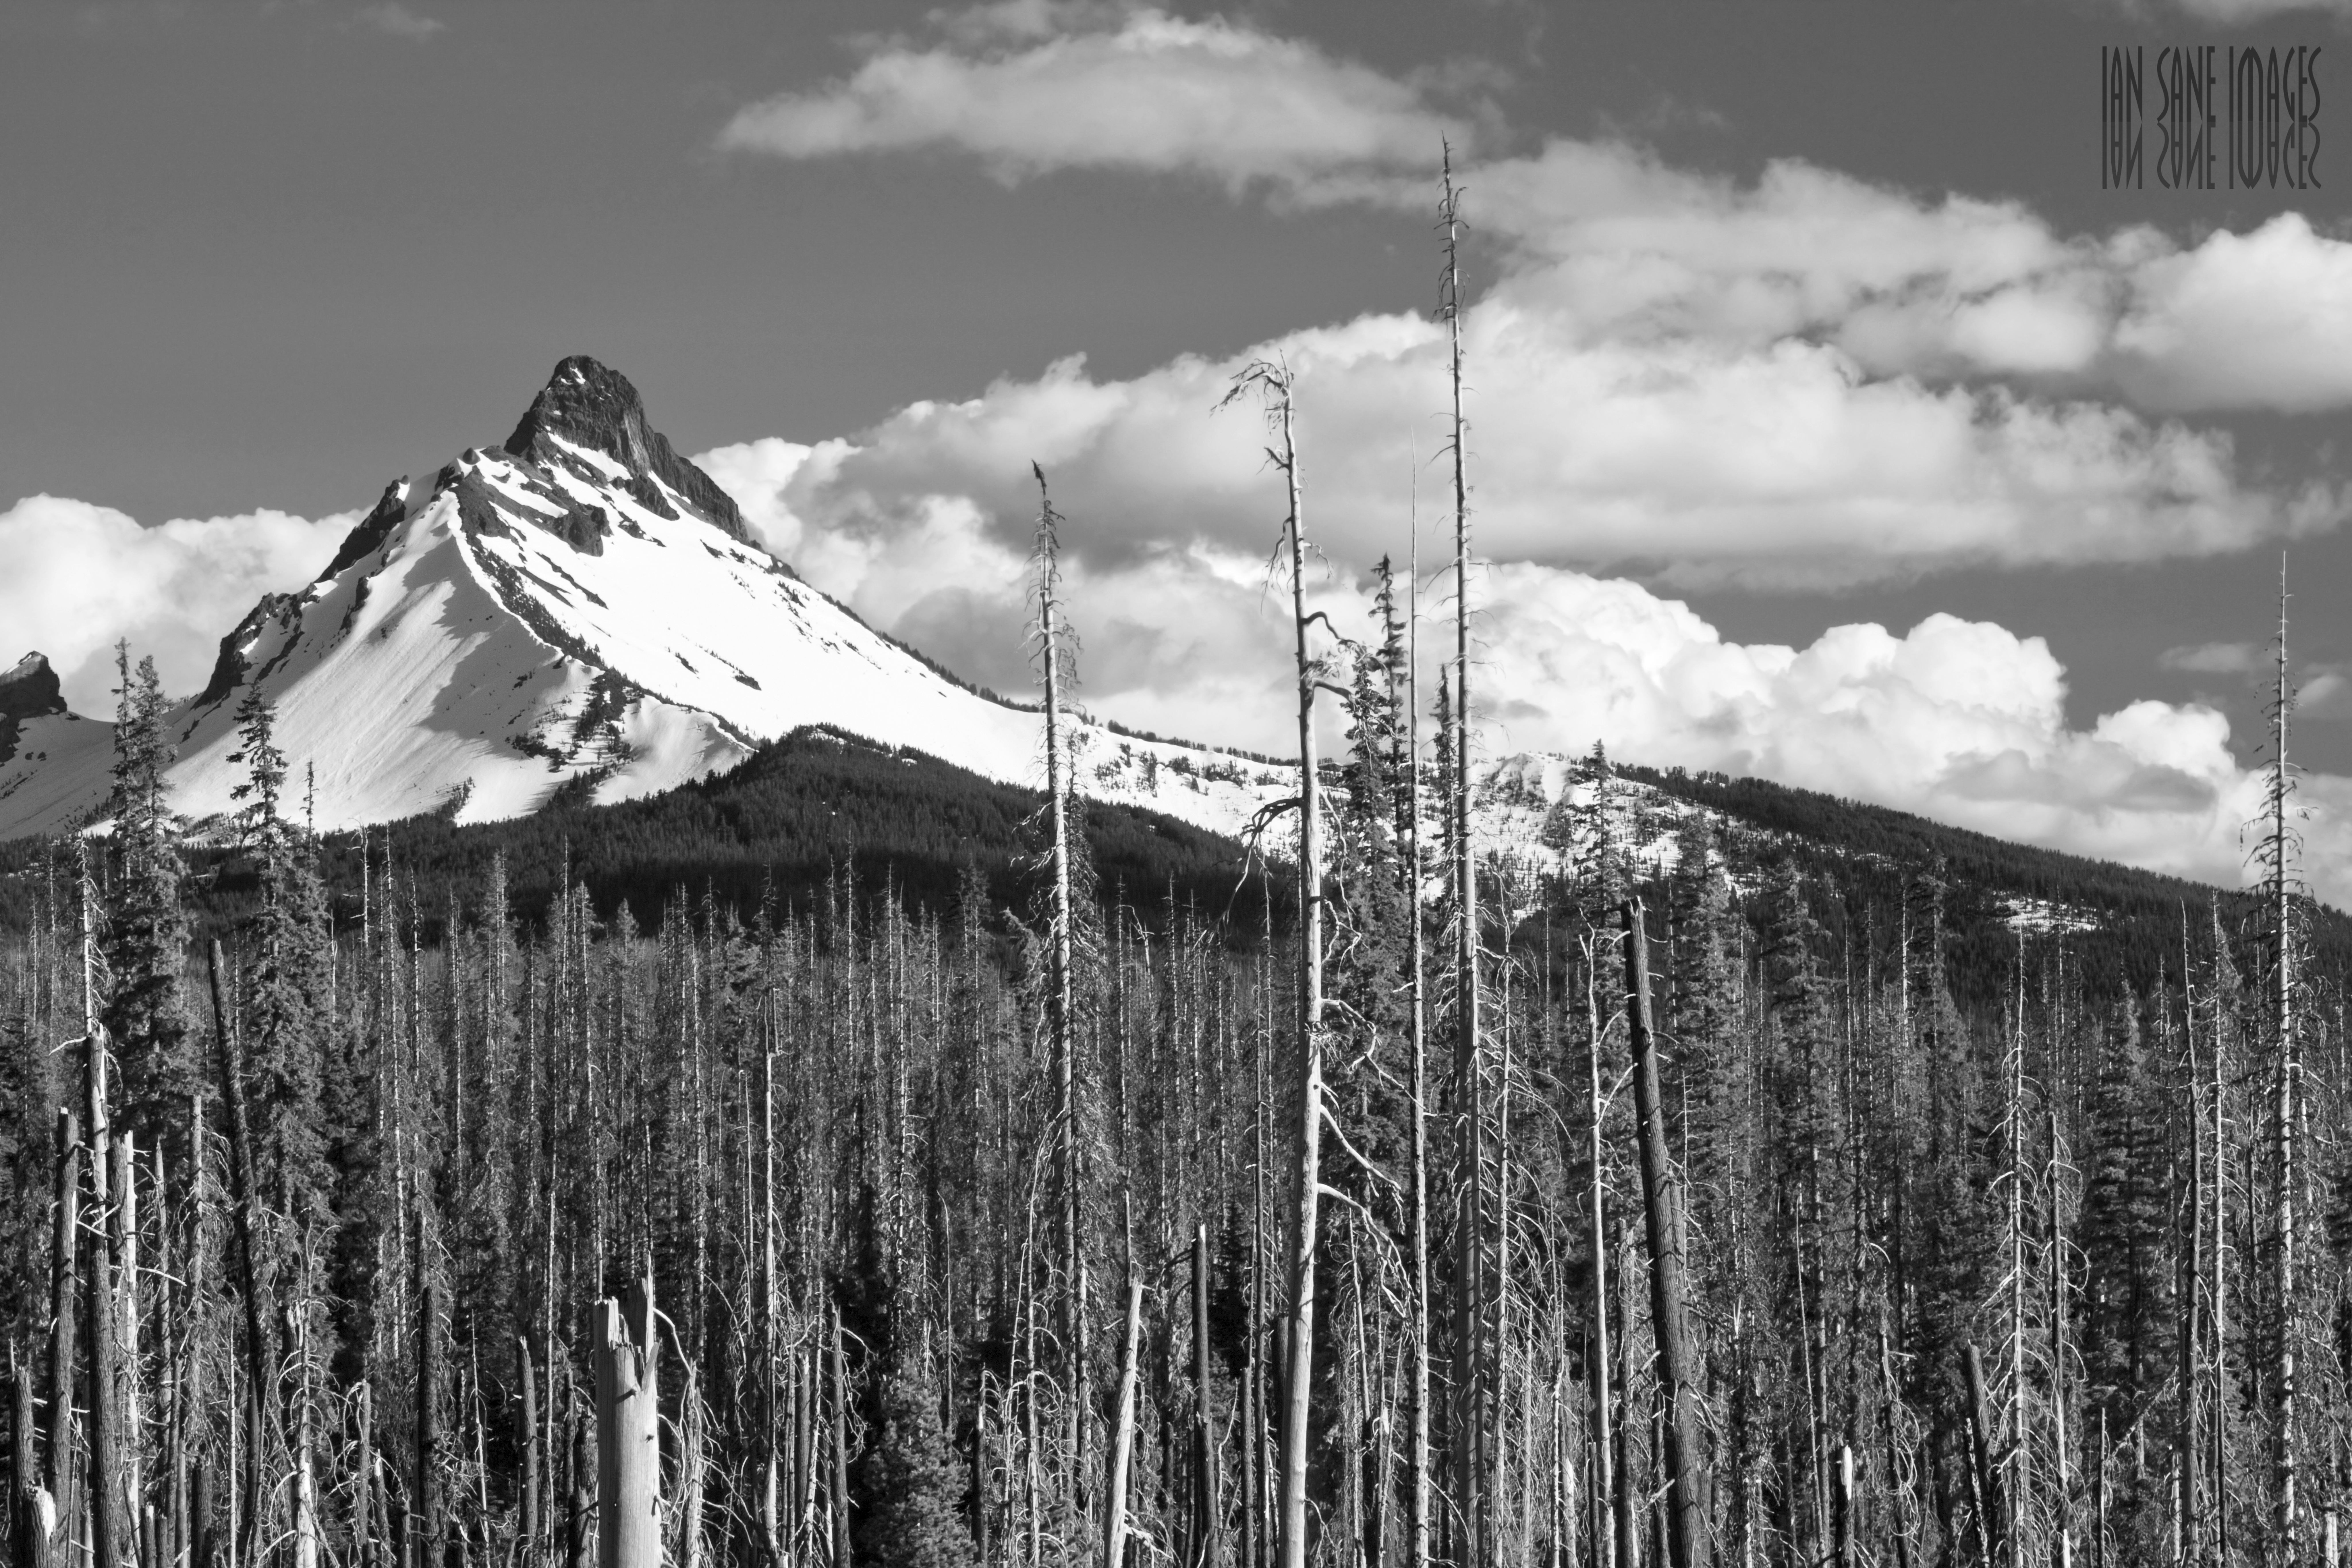
landscape, tree, nature, forest, rock, wilderness, mountain, snow, winter, cloud, black and white, white, camera, photography, range, cascade, lens, canon, volcano, black, monochrome, dead, season, washington, trees, eos, clouds, is, the, mount, shield, mark, ii, 5d, out, images, usm, f28l, linn, oregon, deschutes, sticks, ian, in, sane, ef70200mm, counties, mountwashington, monochrome photography, atmospheric phenomenon